Anagrams (game)

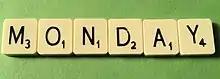
If played with "Scrabble" tiles, the game of Anagrams can use their letter values for scoring

The minimum acceptable word length can be adjusted to a player's skill level (for example, in a game with adults and children playing together, the children may be permitted to form four-letter words while the adults are restricted to words of at least five or six letters). Tournament "Scrabble" players often play with a minimum length of six or seven.